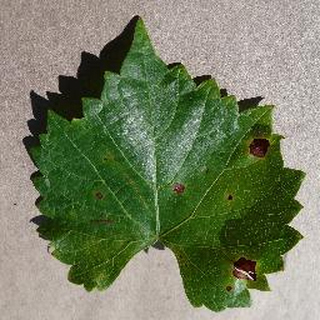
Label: grape_black_rot